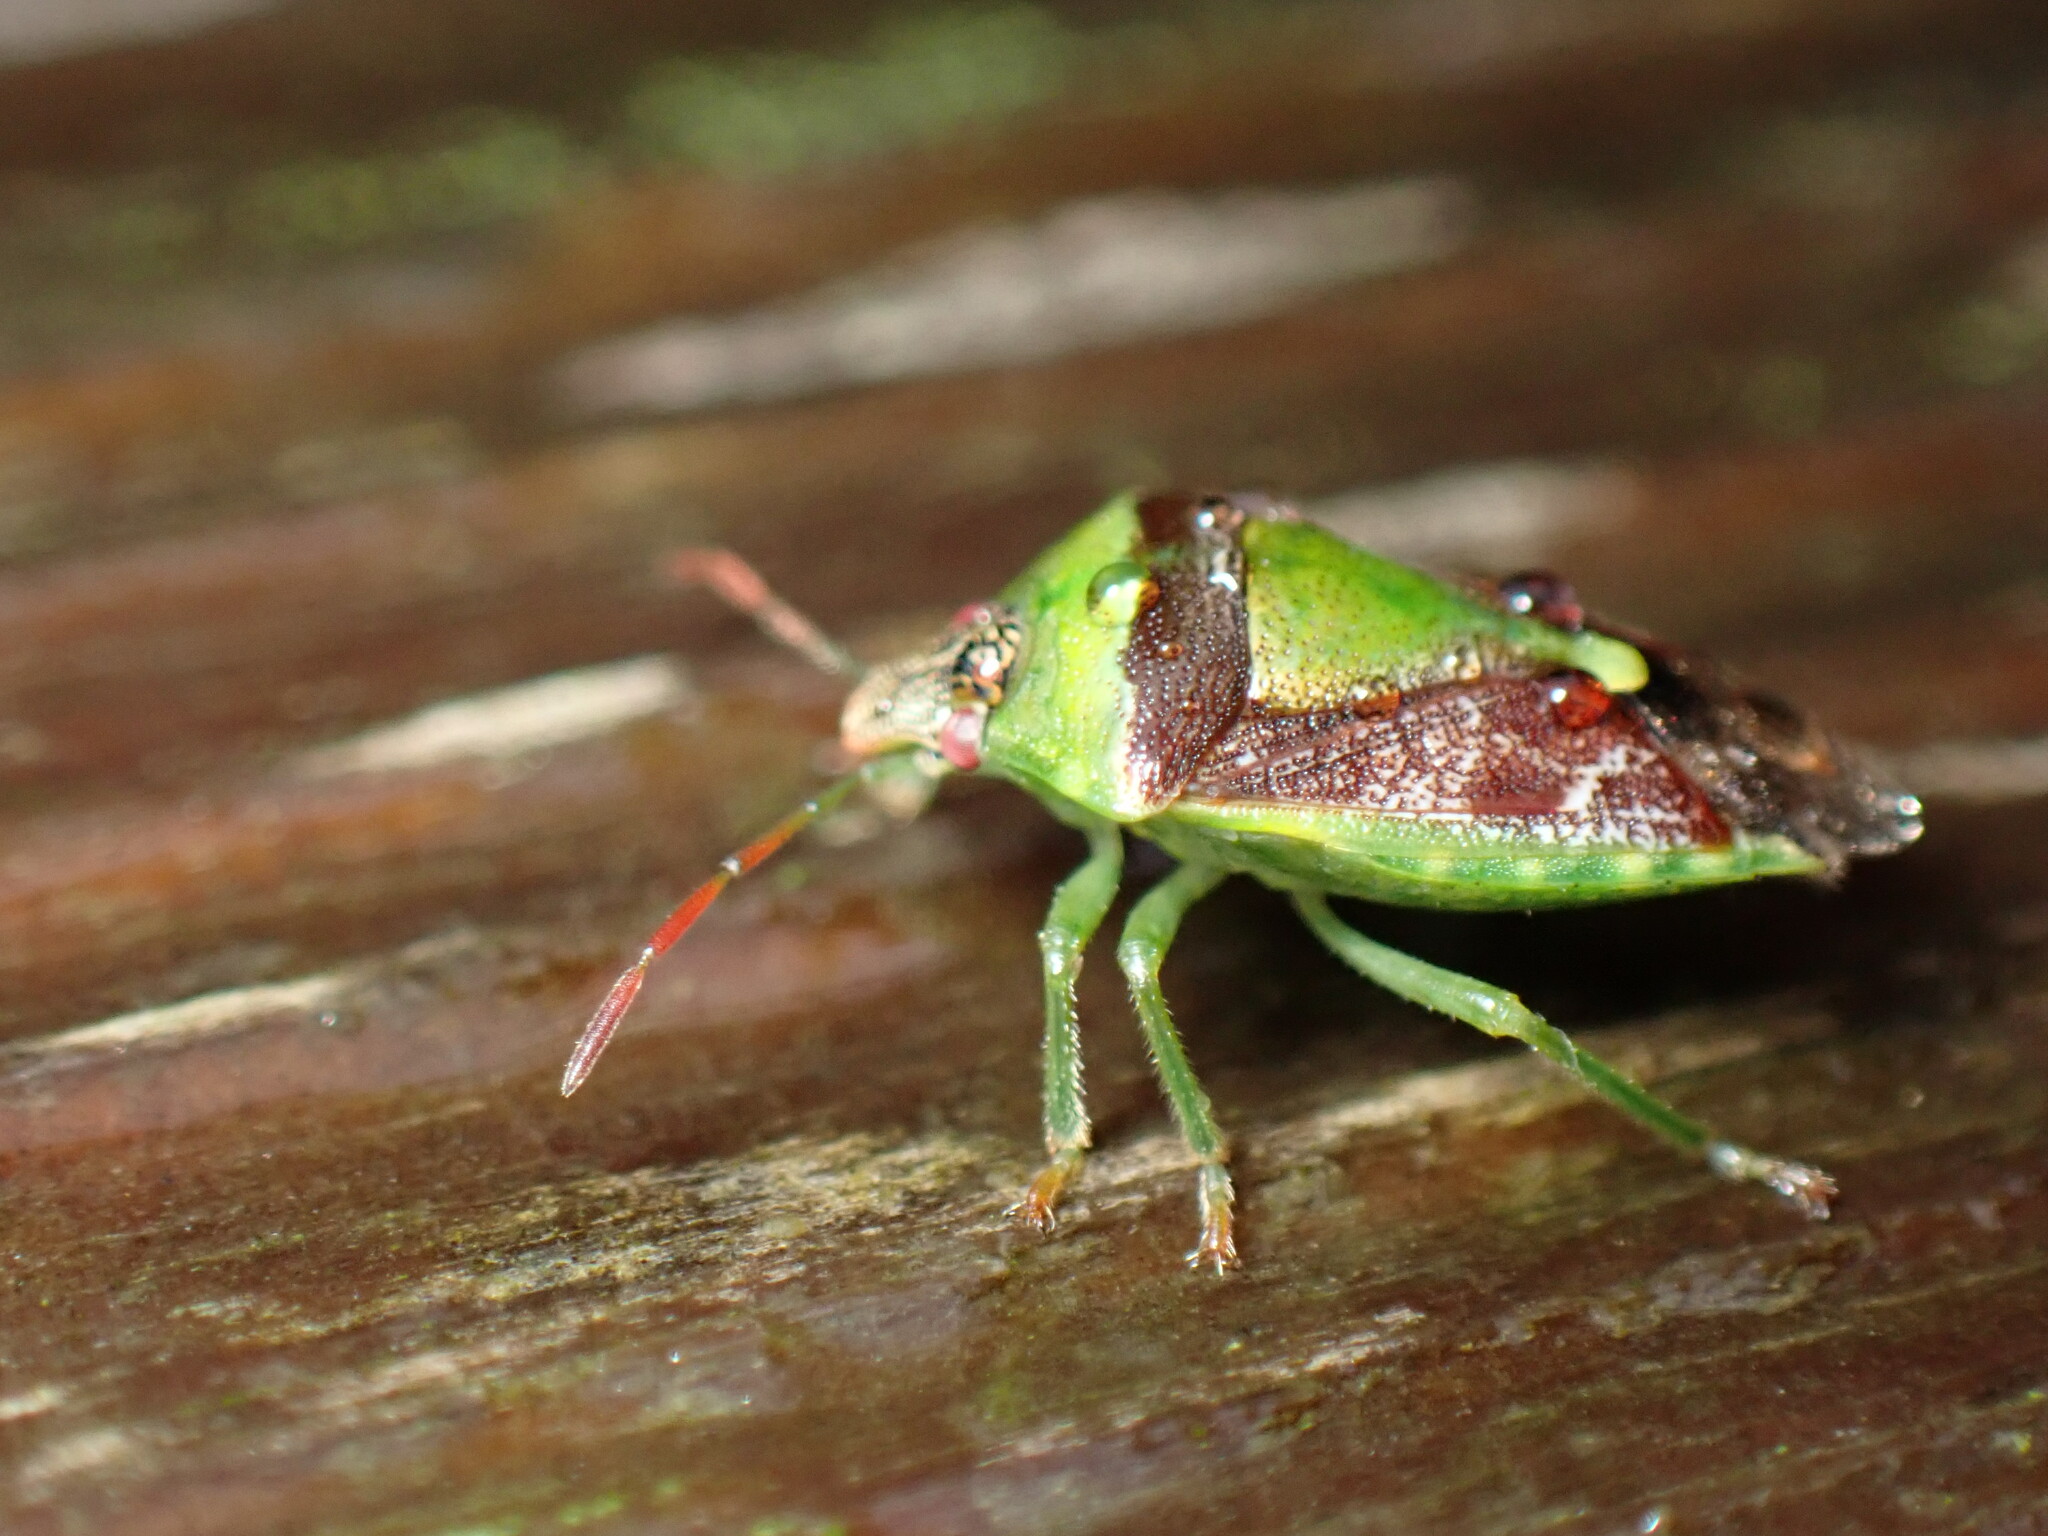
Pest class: stink_bug